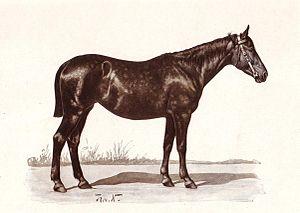
Le haras royal de Trakehnen était le plus grand haras de Prusse, situé au nord-ouest du village de Trakehnen, aujourd’hui Iasnaïa Poliana, dans l’oblast de Kaliningrad en Russie. On y faisait l’élevage du célèbre cheval trakehner. C’était le haras le plus fameux de tout l’Empire allemand. Il fut détruit par les bombardements américains et anglais de l’automne-hiver 1944 et liquidé à l’arrivée de l’Armée rouge, à partir du 17 octobre 1944 par les Allemands, puis en décembre 1944 et janvier 1945 par les soviétiques qui évacuèrent une partie des chevaux dans la région de Rostov-sur-le-Don.